History of Lithuania (1219–1295)

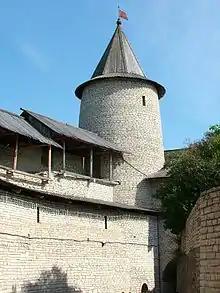
Walls of Pskov kremlin built in part during the reign of Daumantas, one of the assassins of Mindaugas and patron saint of Pskov

After Mindaugas' death, the state did not disintegrate and Treniota took over the title of Grand Duke. However, his power was fragile; he was challenged by Tautvilas, who had not forgotten his own claims to power. Tautvilas was also assassinated by Treniota. However, just a year later, in 1264, Treniota was killed by Mindaugas' former servants. Mindaugas' son Vaišvilkas and brother-in-law Švarnas from Volhynia took over the control in Lithuania. Daumantas was forced to flee to Pskov, was baptized Timofei, ruled successfully from 1266 to 1299 and even became a saint. In 1265 Vaišvilkas, as a Christian, reconciled with the Livonian Order and, without support from Lithuania, the rebellions among the Balts that had been fueled by Treniota began to subside. In 1267 he returned to a monastic life and transferred the Grand Duchy to Švarnas.